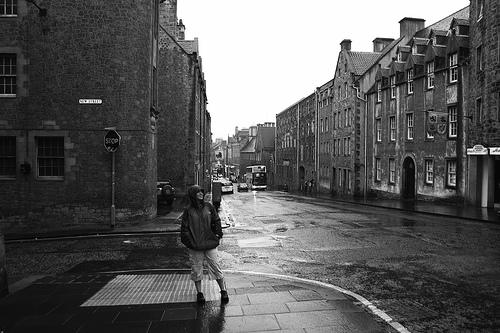
Weather: rain or strom